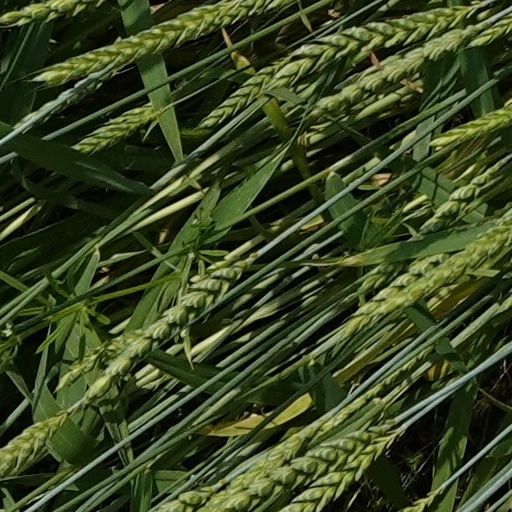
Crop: wheat